Montezuma-Cortez School District RE-1

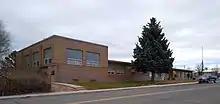
District administration offices

The Montezuma-Cortez School District RE-1 is a public school district in Montezuma County, Colorado, United States, based in Cortez, Colorado, United States.